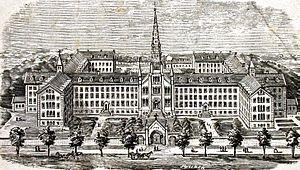
Gravure, Couvent des Soeurs grises, Montréal, John Henry Walker (1831-1899), 1850-1885, Encre sur papier - Gravure sur bois - 5.9 x 9.6 cm
Le Couvent des Sœurs Grises est le site de la Maison Mère et de la Chapelle de l'Invention-de-la-Sainte-Croix des Sœurs Grises, à Montréal. Il est situé dans l'arrondissement Ville-Marie, bordé par les rues Guy, René-Lévesque ouest, Saint-Mathieu et Sainte-Catherine ouest.